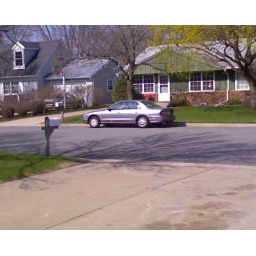
My daughter-in-law's car in front of our house